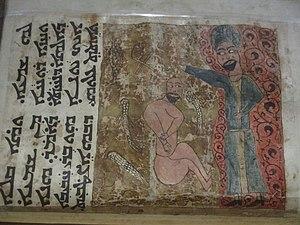
Évangile en syriaque. Enluminure représentant le Baptême du Christ. Saint Jean-Baptiste est vêtu de bleu, couleur des dhimmis à l'époque en Syrie. Présenté à l'exposition ""Les Chrétiens d'Orient, deux mille ans d'histoire"" à l'institut du monde arabe de Paris (septembre 2017-janvier 2018)."